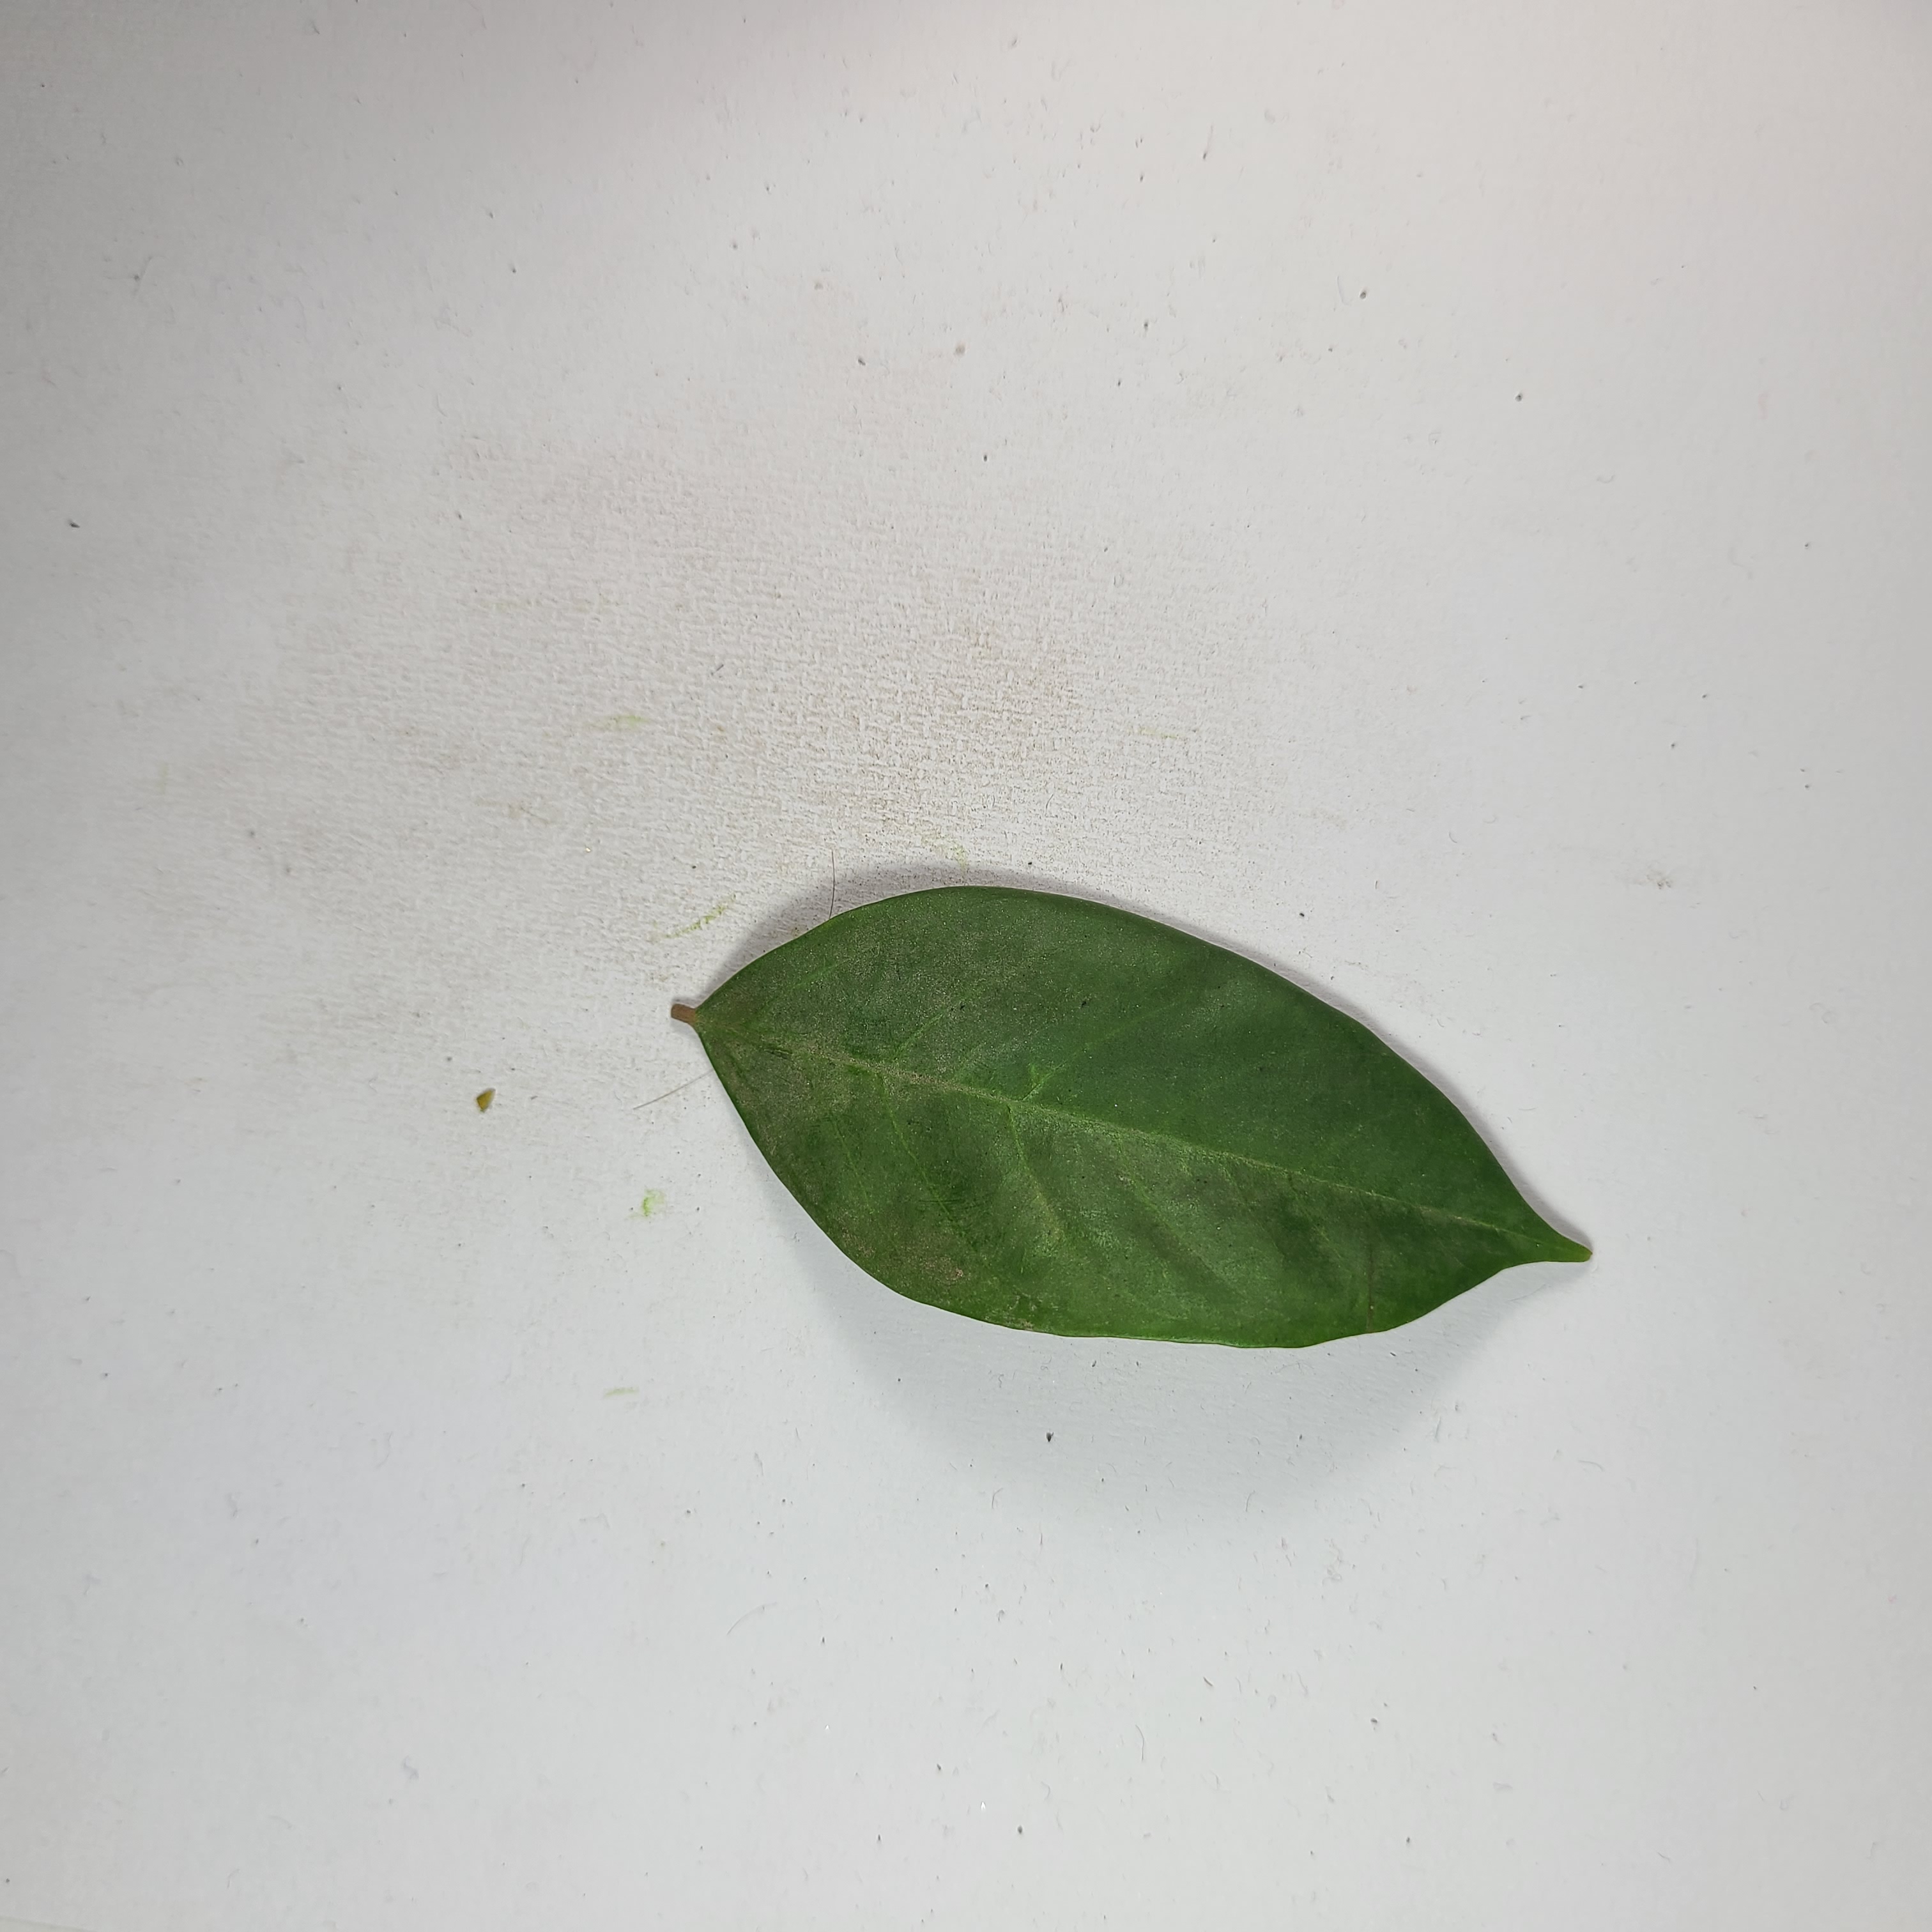
Label: Healthy Leaves